Manhattan Ensemble Theatre

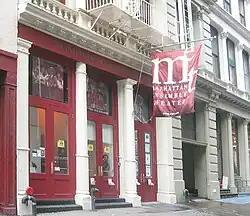
Manhattan Ensemble Theatre, at 55 Mercer Street in New York City, in 2003

Manhattan Ensemble Theatre (MET) was a nonprofit, theatre company based in New York City from 1999 to 2007. The company was founded as an Off-Broadway, Equity repertory company in 1999 by writer-producer David Fishelson with the stated mission of creating theatrical adaptations of stories found in fiction, journalism, film, biography and memoir.